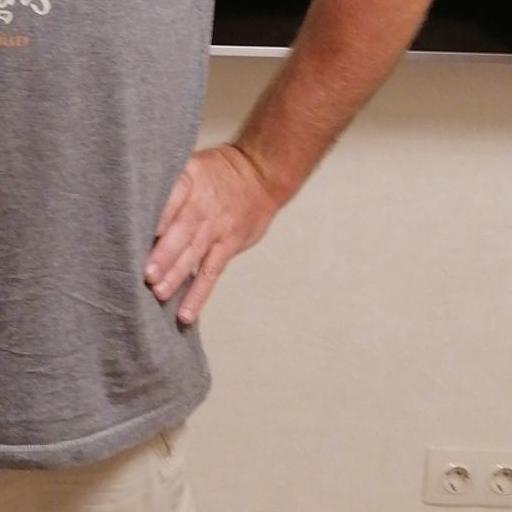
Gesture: no_gesture